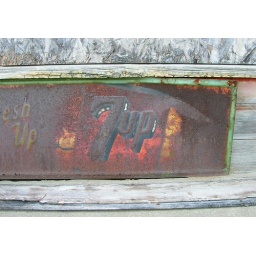
7-up sign on old building in Kilmanagh, Michigan.